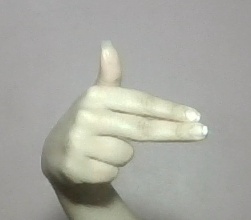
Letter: ghain